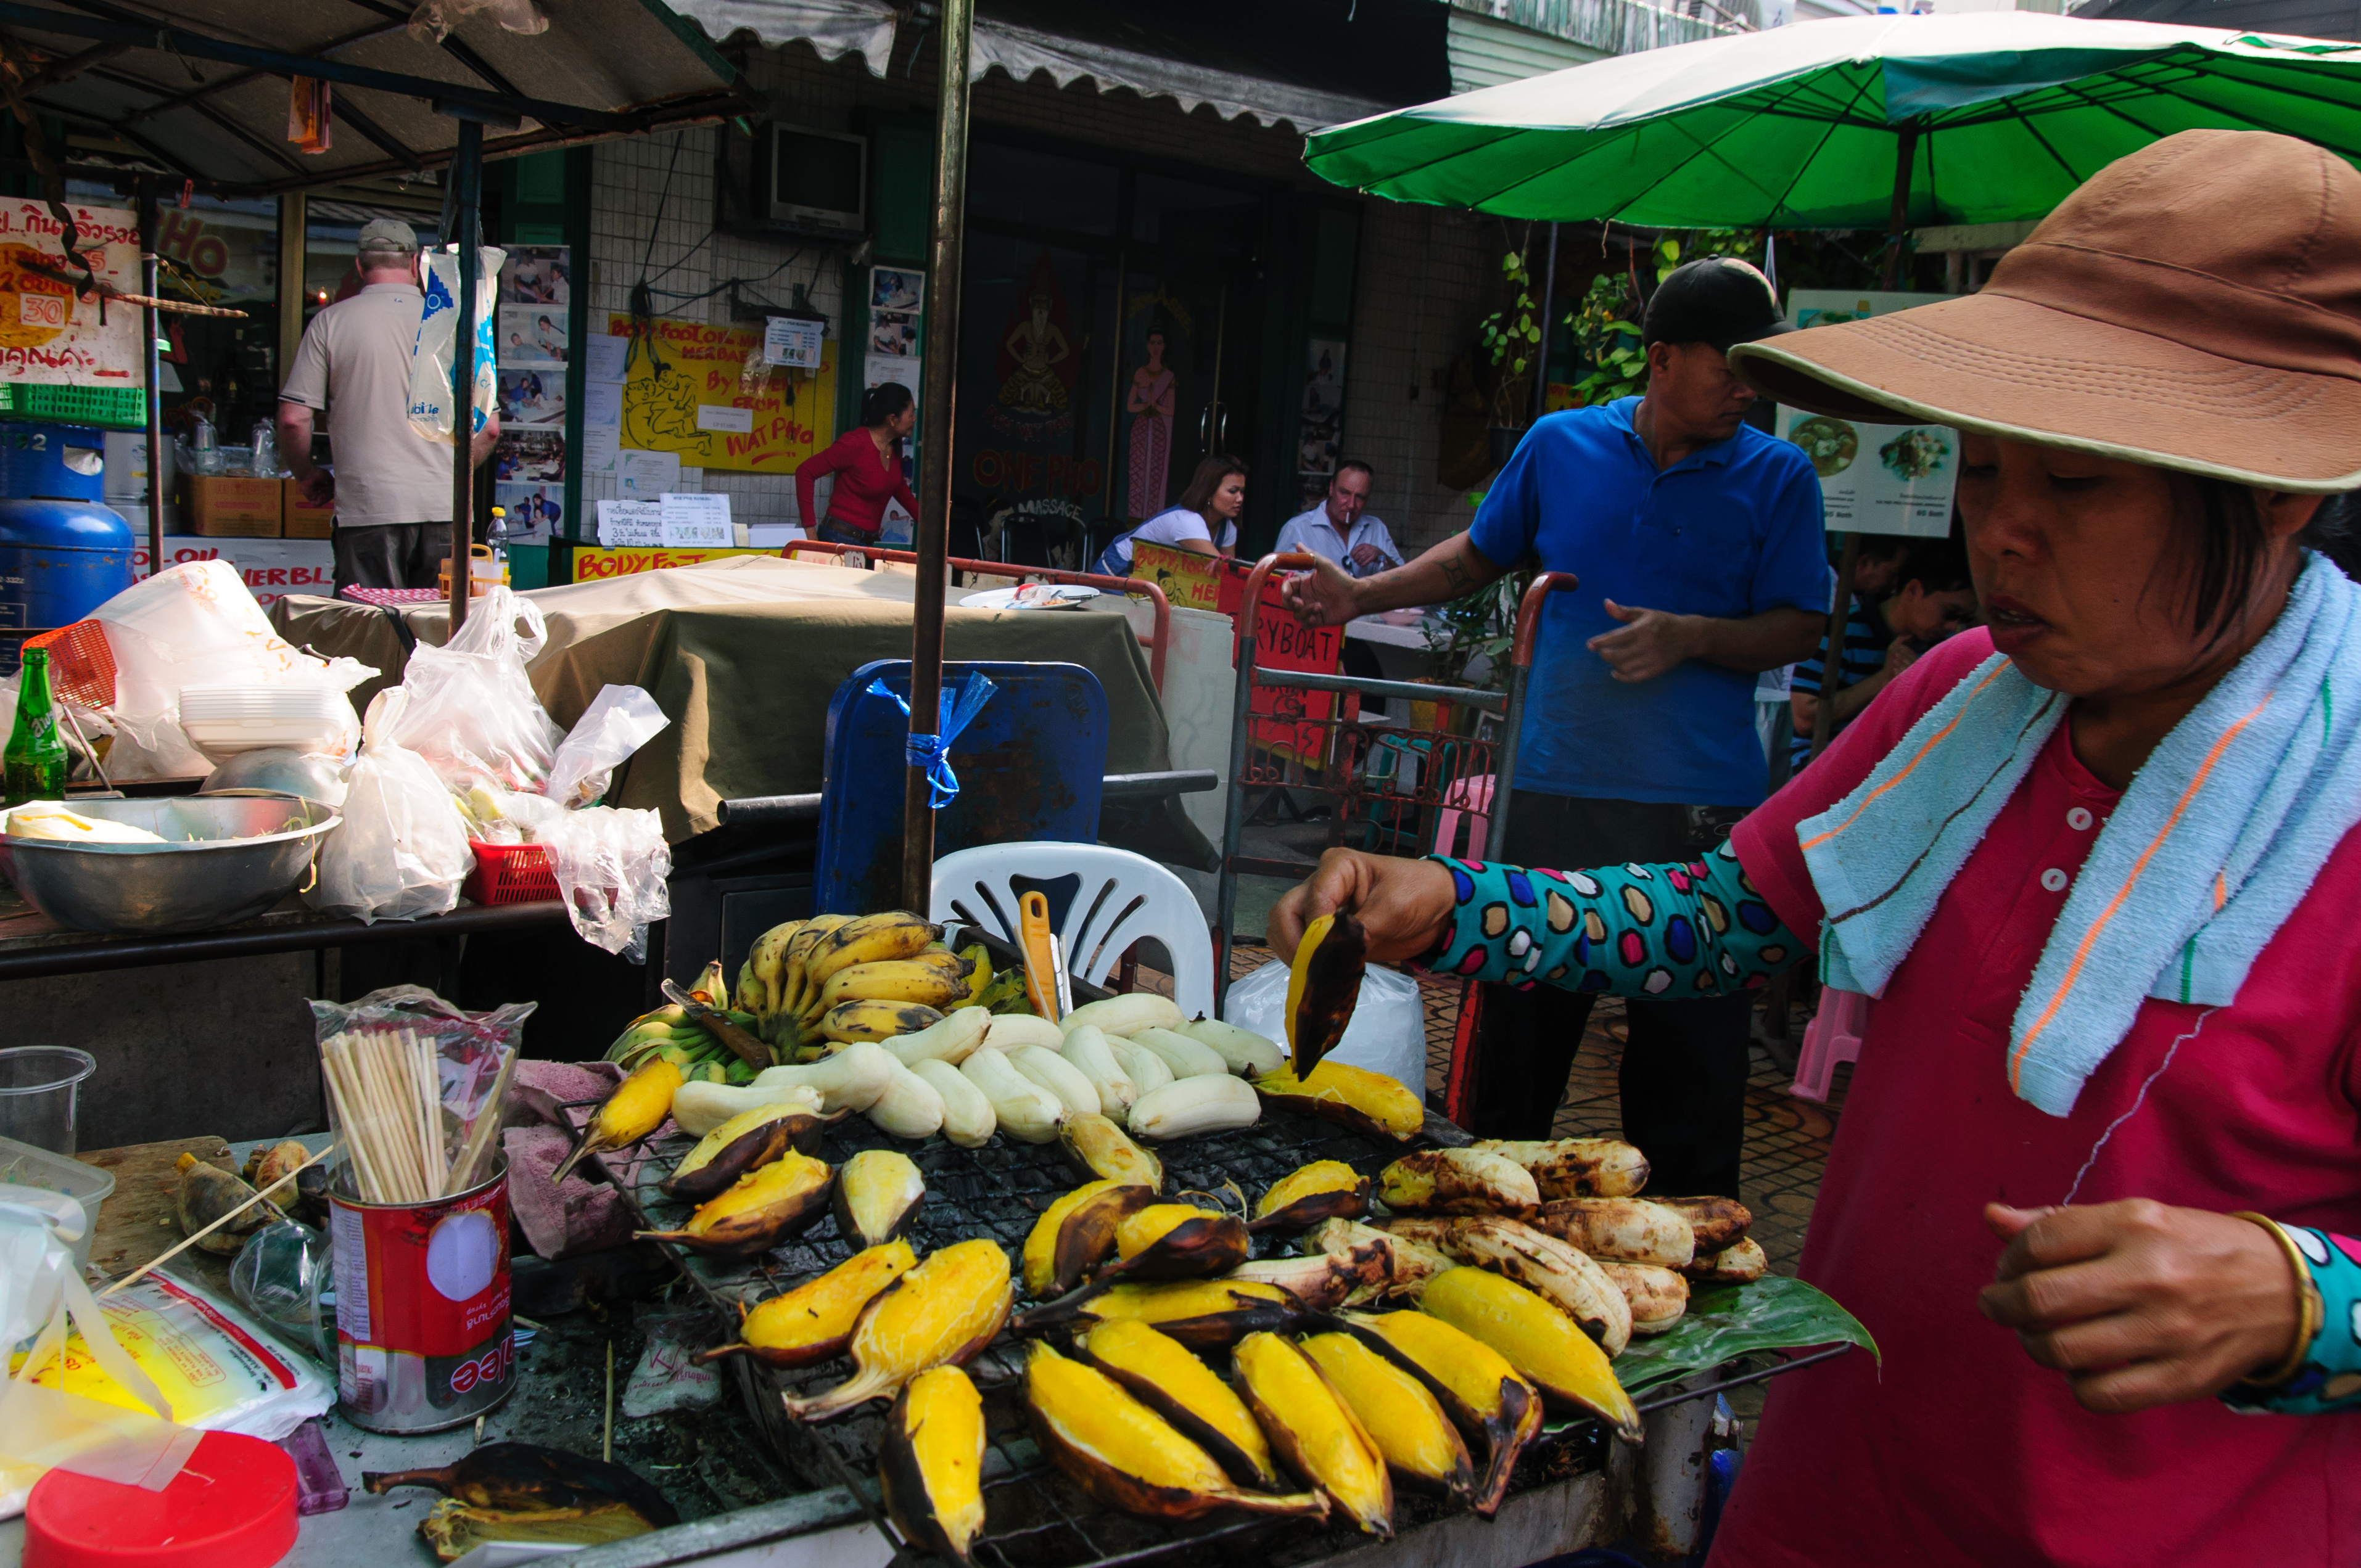
city, dish, food, vendor, bazaar, market, marketplace, nikon, thailand, public space, festival, street food, bangkok, fair, d300, thailandia, human settlement